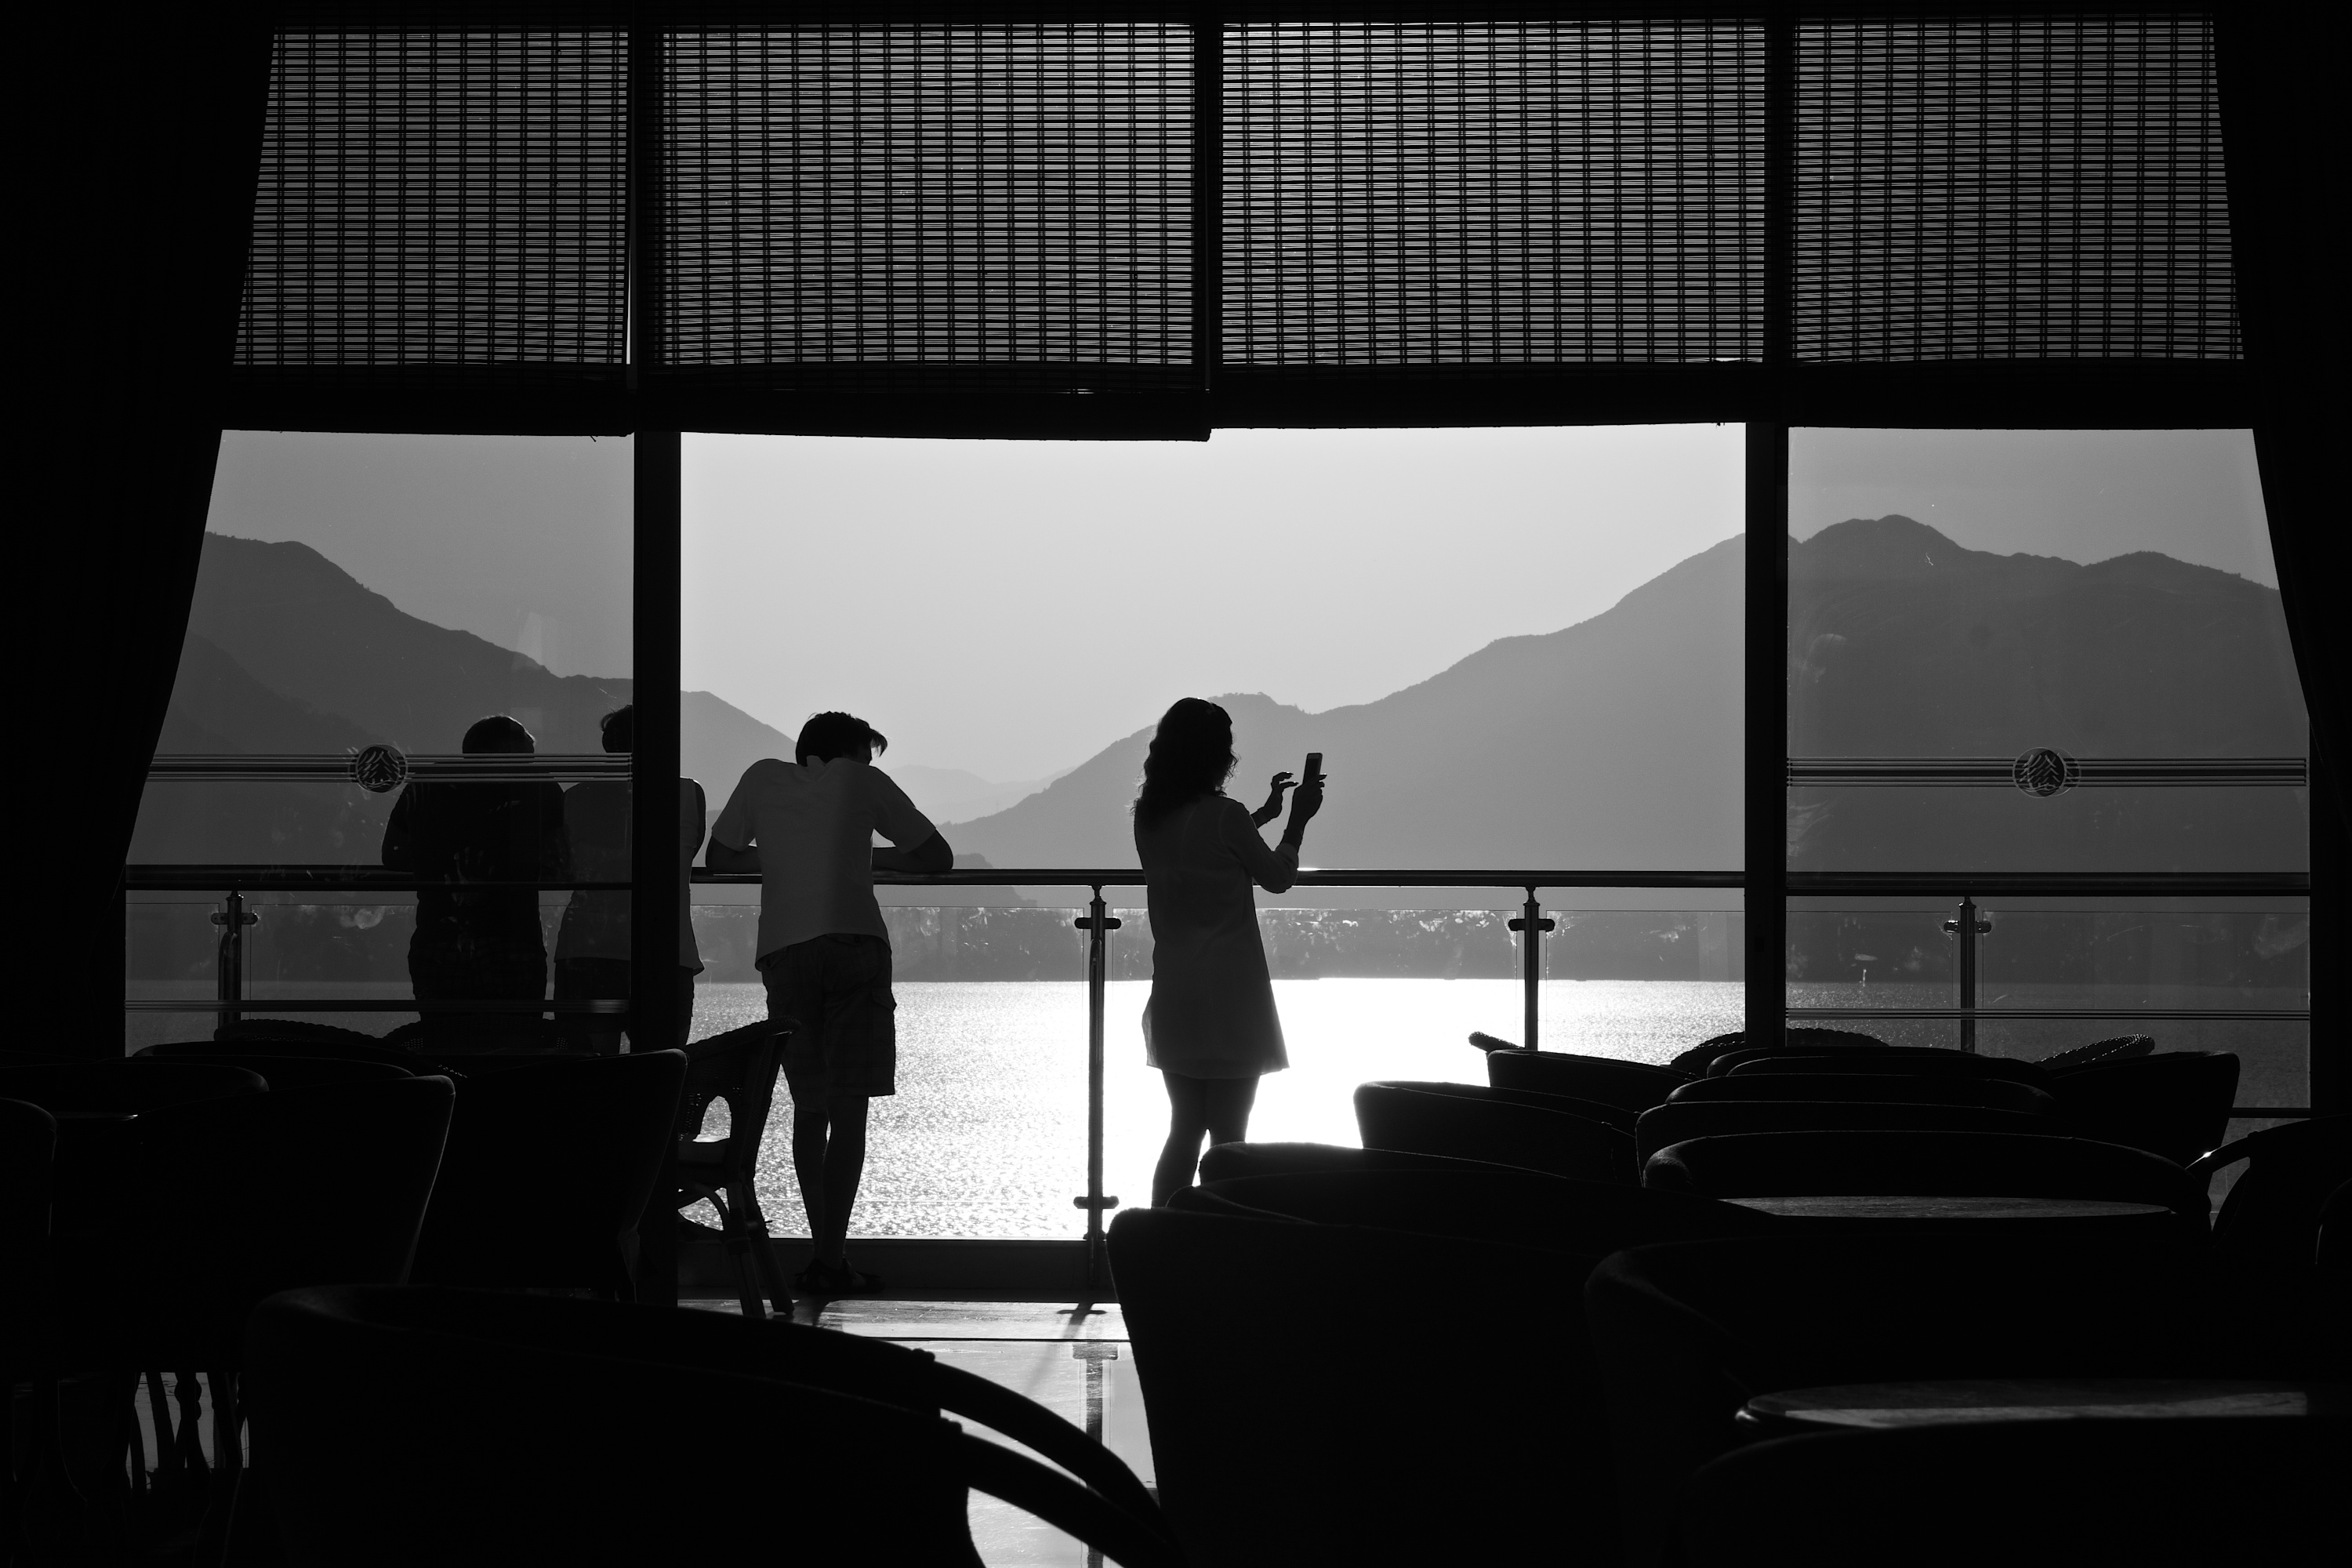
light, black and white, white, view, vacation, shadow, holiday, bay, darkness, black, monochrome, doorway, bw, stage, 2013, design, hotel, mountains, turkey, picture, sony, shape, a77, mares, icmeler, bayofmarmaris, grandyazicimares, monochrome photography, film noir